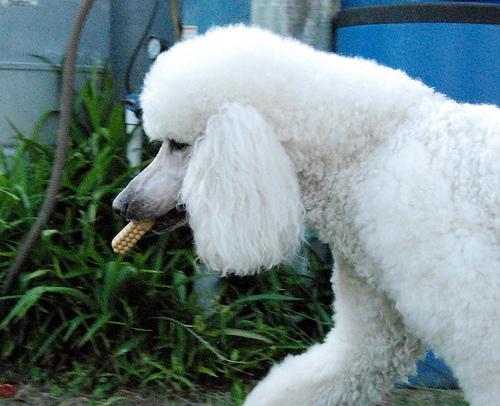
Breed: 316-n000118-standard_poodle